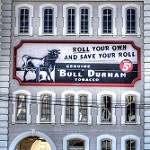
Scene: Outdoor